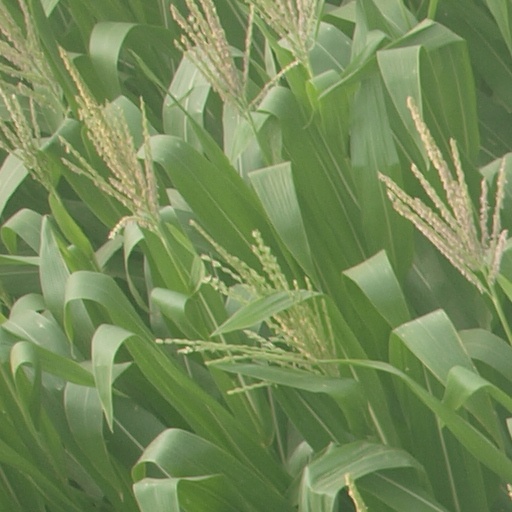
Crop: maize; corn